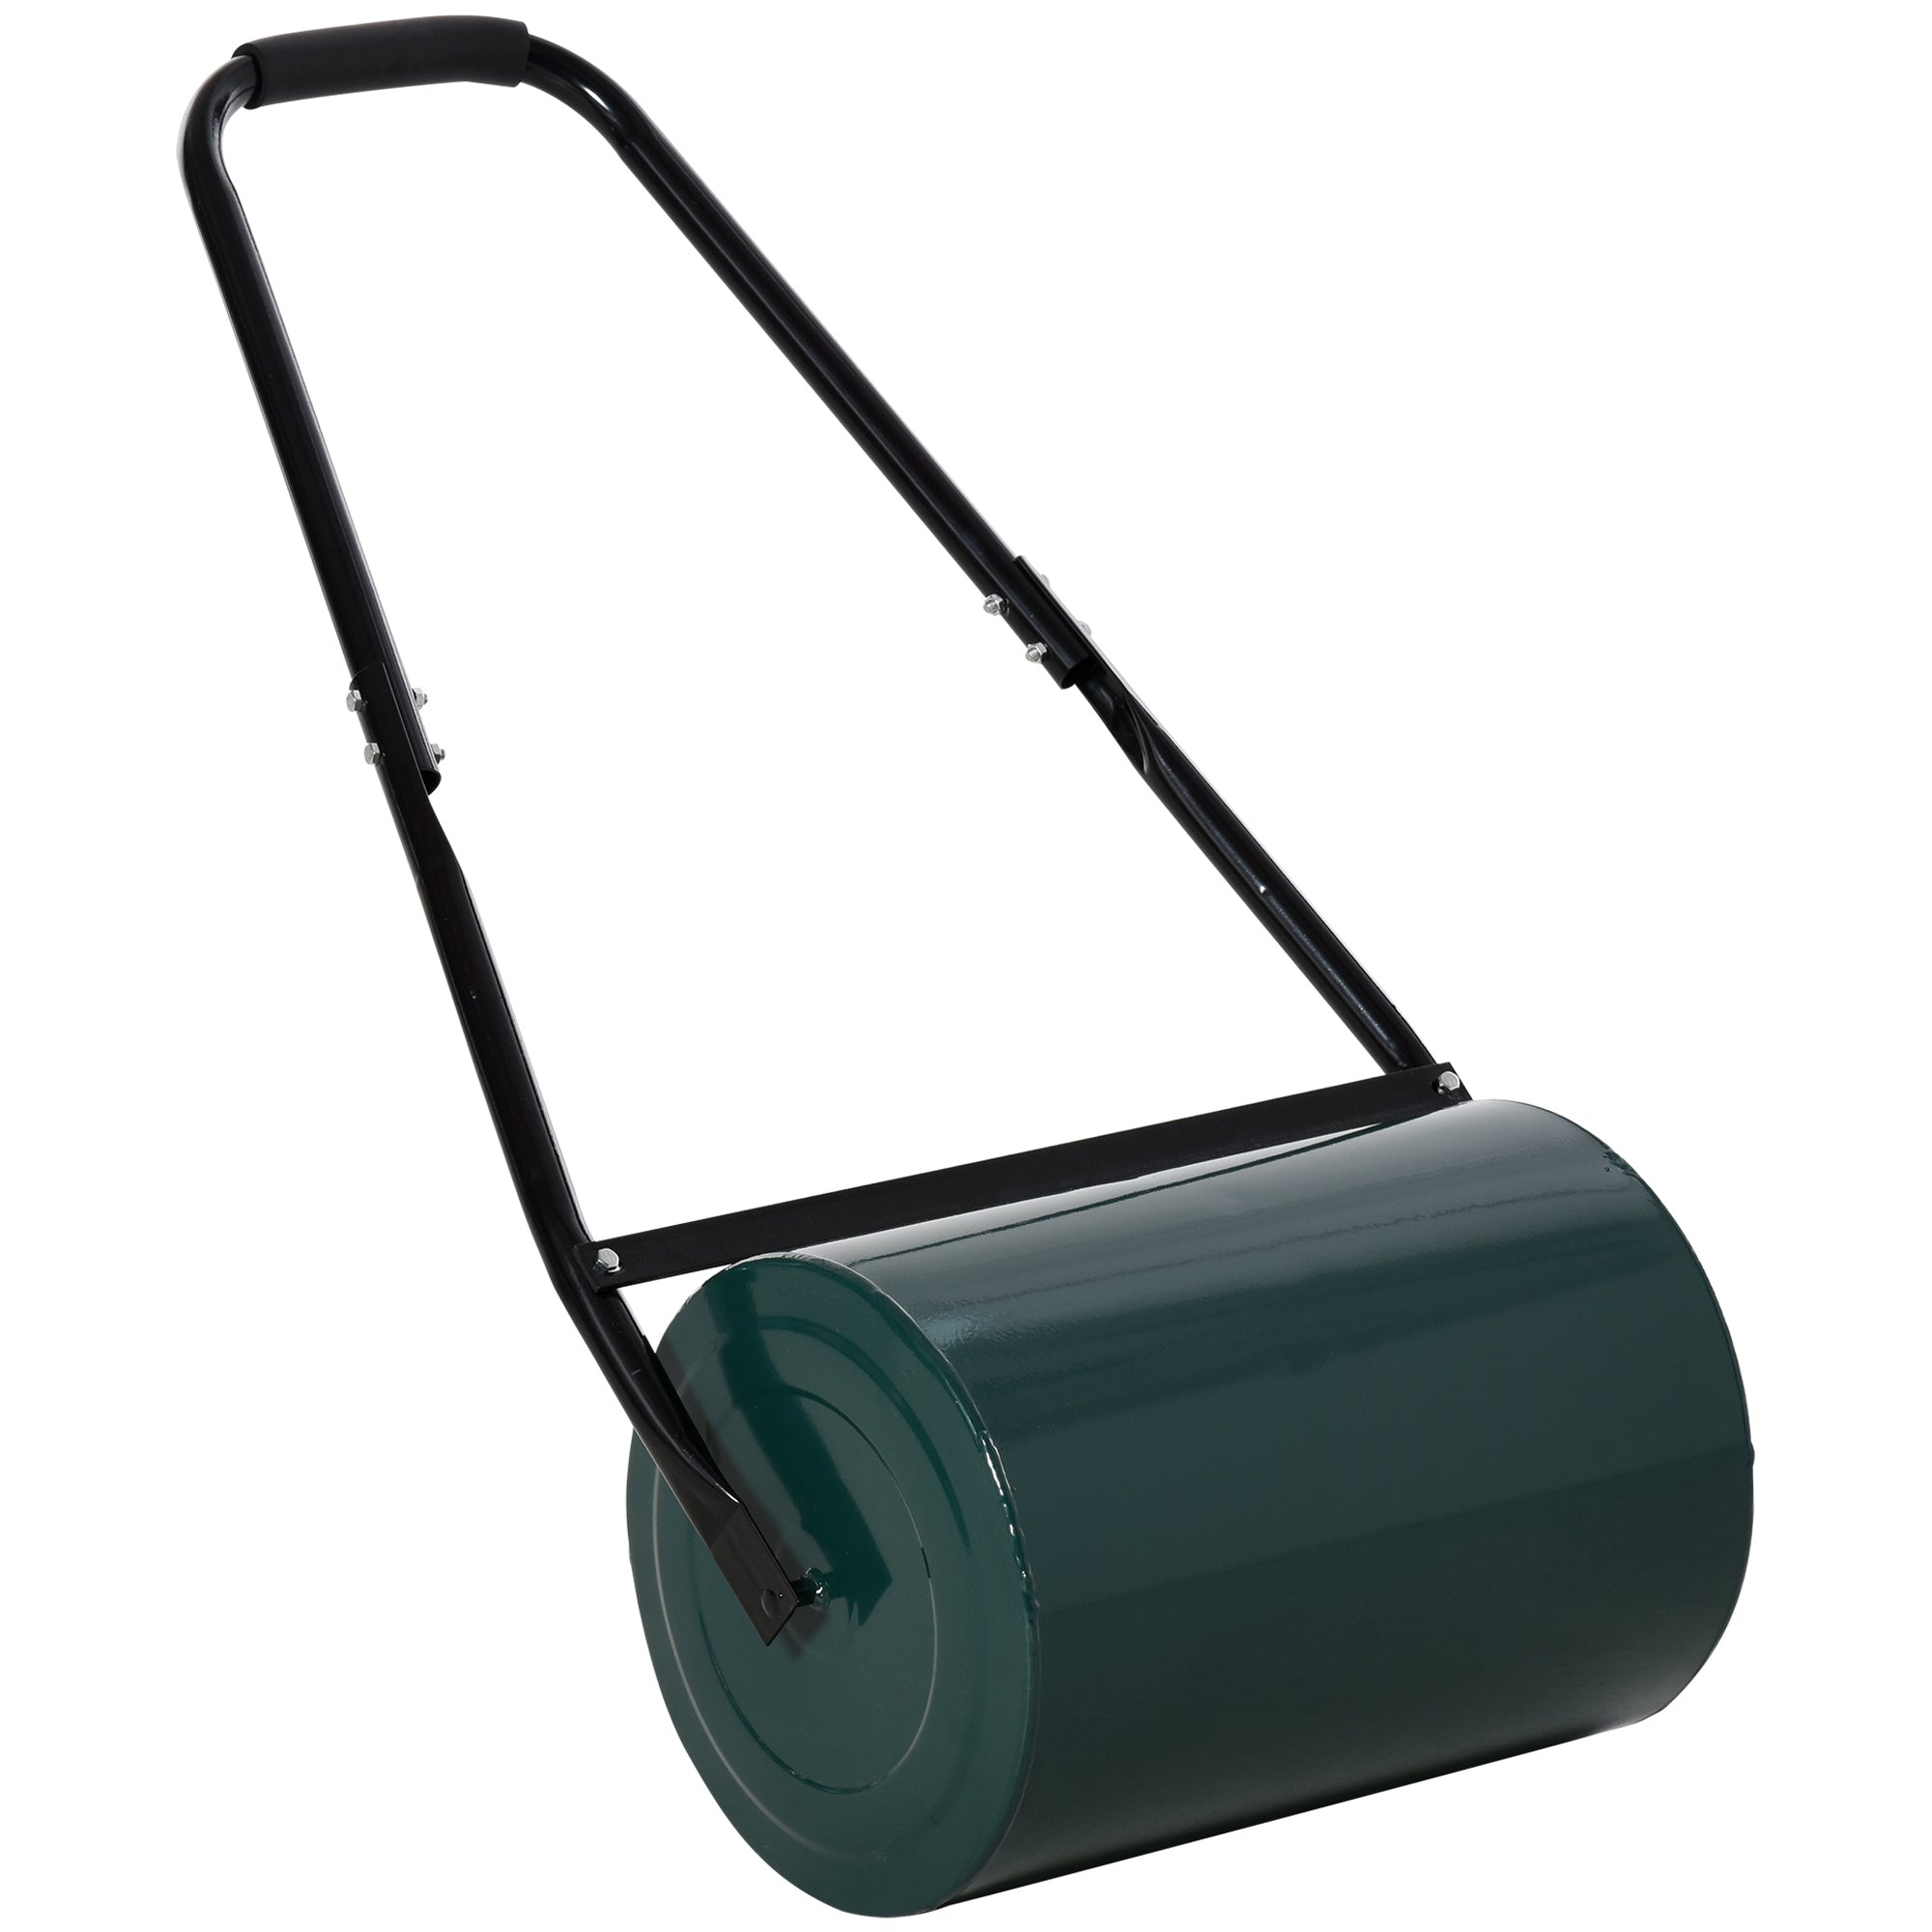
30cm Metal Water/Sand Filled Heavy Duty Garden Lawn Roller Green
This large metal roller is perfect to flatten your garden, it can be filled with water or sand. The weight can be controlled by how much it is filled. It comes complete with a scraper bar to clean off loose debris and not roll back on to your lawn. An effective way to get rid of the imperfections in your garden lawn. Features: Meade from metal in a sturdy construction Help to make perfect lawn efficiently Can be filled with water or sand Weight of this lawn roller can be increased or decreased. Scraper bar makes loose debris will not roll back onto the lawn. Easy to store, operate and transport With handle for easy holding Supporting frame of handle can be detached into upper and lower section. Handle's holding part is wrapped with sponge Lawn will not be damaged during work Environment protection tool in durable and stylish design Specification: Brand New in Good Condition Material: Metal Colour: Deep green Overall Dimension?102L x 50W x 30H (cm) Roller Size: ?30 x 41W(cm) Sponge Wrapping Part: 14.5cm Long Net Weight: 6.7kg Custom label: 845-021
Brand: Croft Home & Garden
Category: Home & Garden > Lawn & Garden > Gardening > Gardening Tools > Lawn Rollers